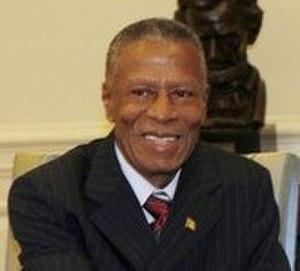
La reine Élisabeth II a été le chef de l'État de 32 royaumes du Commonwealth différents depuis 1952, aujourd'hui réduits au nombre de 16. La reine a eu 14 Premiers ministres britanniques différents, soit quatre de plus que la reine Victoria et a égalé le 24 juillet 2019 le record de George III. Elle a également eu 14 Premiers ministres néo-zélandais, 15 Premiers ministres australiens et 12 Premiers ministres canadiens. Au total Élisabeth II a eu 160 premiers ministres différents durant son règne.